American Radiator Building

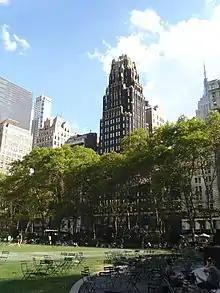
Seen at center from Bryant Park

Only the base of the building was designed in a strictly Gothic style, but the building as a whole contains abstract ornamentation, similar to those used on the Bush Tower and Woolworth Building. The American Radiator Building's massing is based on Eliel Saarinen's unbuilt competition entry for Chicago's Tribune Tower, augmented by a strong use of color. The building's design was also inspired by those of two nearby buildings: the base-and-tower massing of the Candler Building and the Gothic details of the Bush Tower. When the building was completed, Hood proclaimed that it was "in some respects a departure from the ordinary high building".